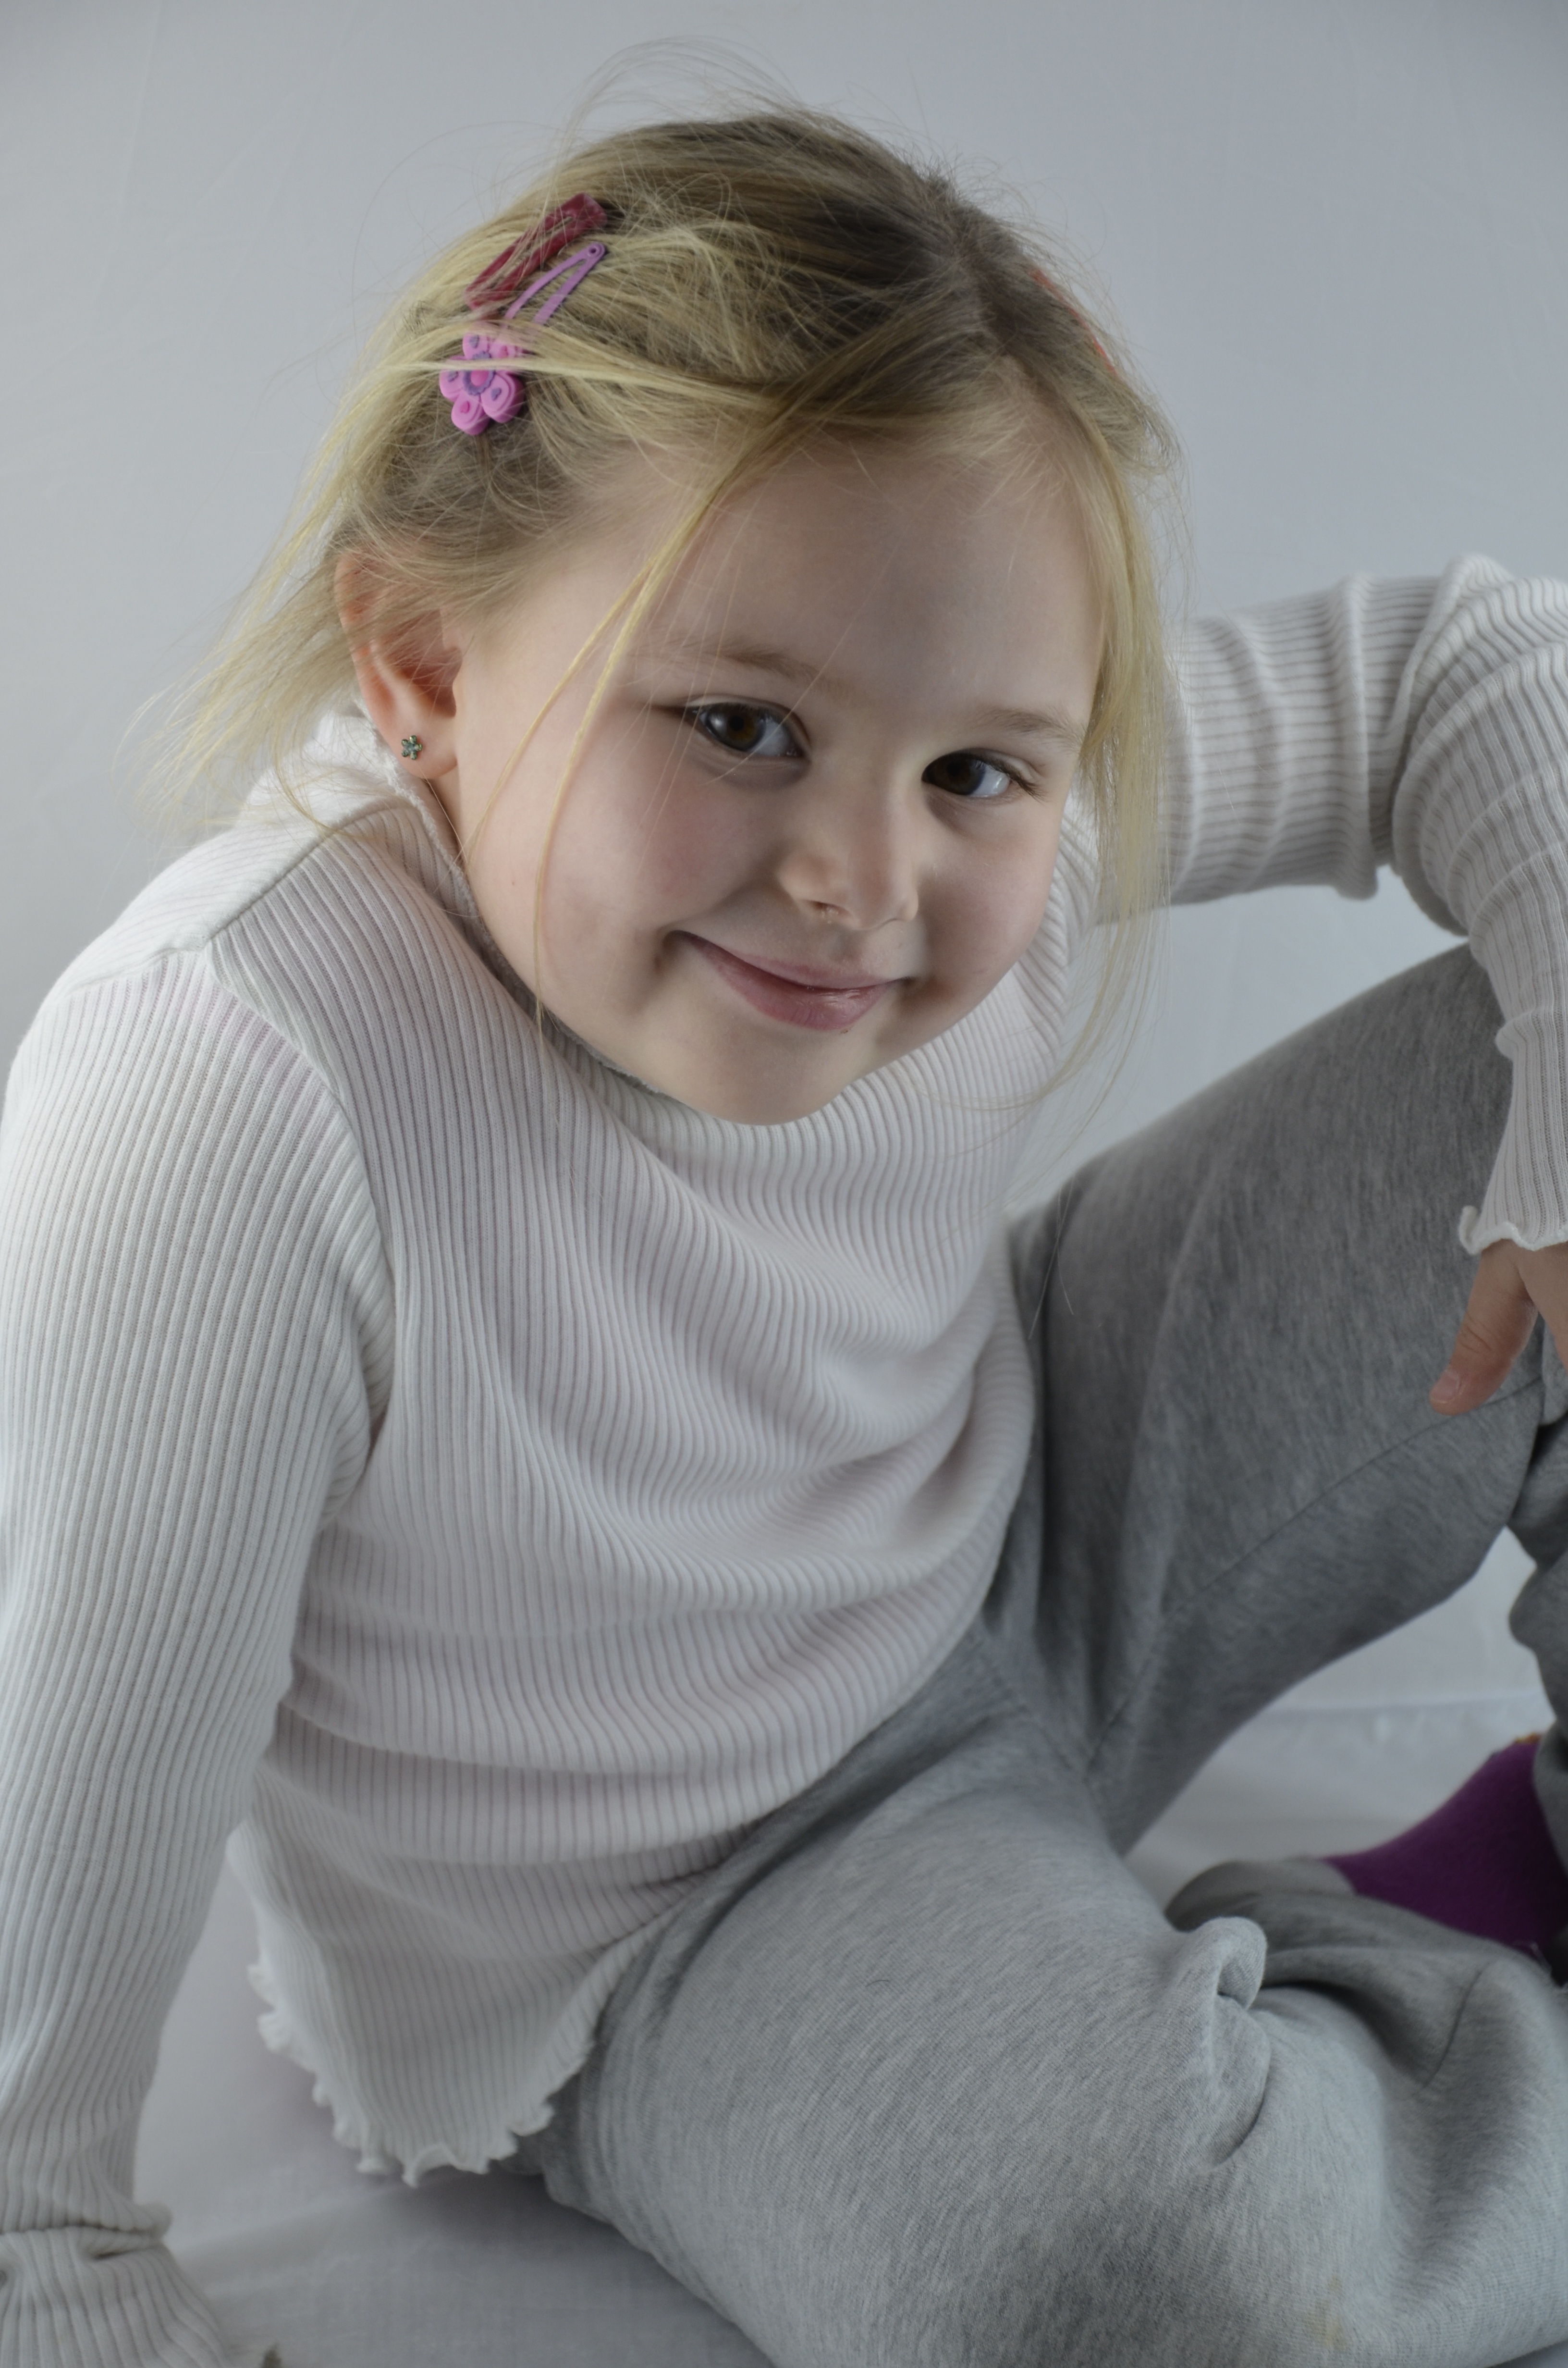
person, girl, portrait, sitting, child, facial expression, smile, face, children, infant, toddler, eye, skin, candy, organ, photo shoot, portrait photography, human positions